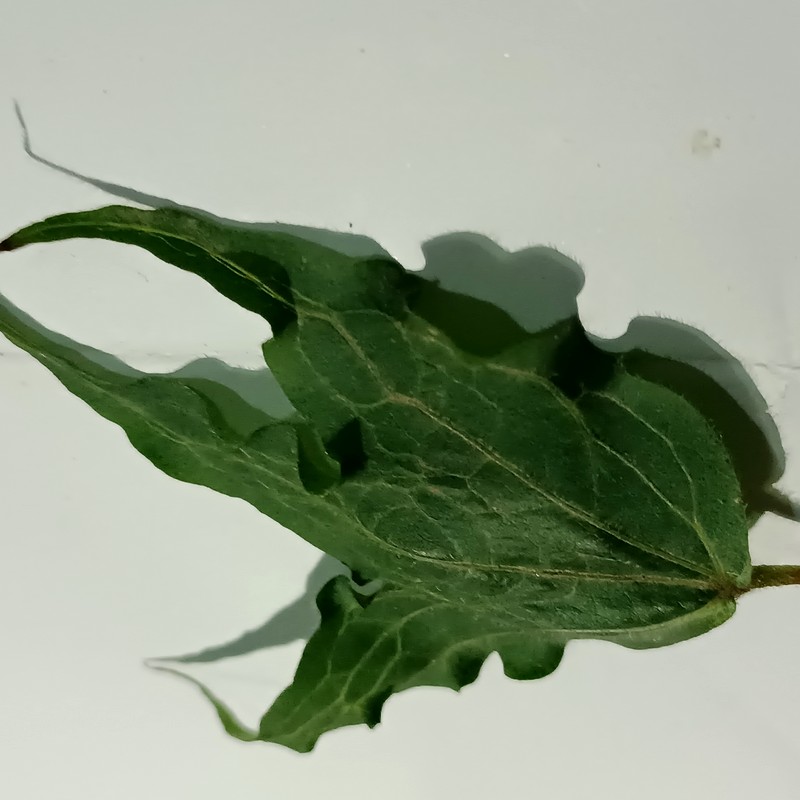
Label: Herbicide Growth Damage